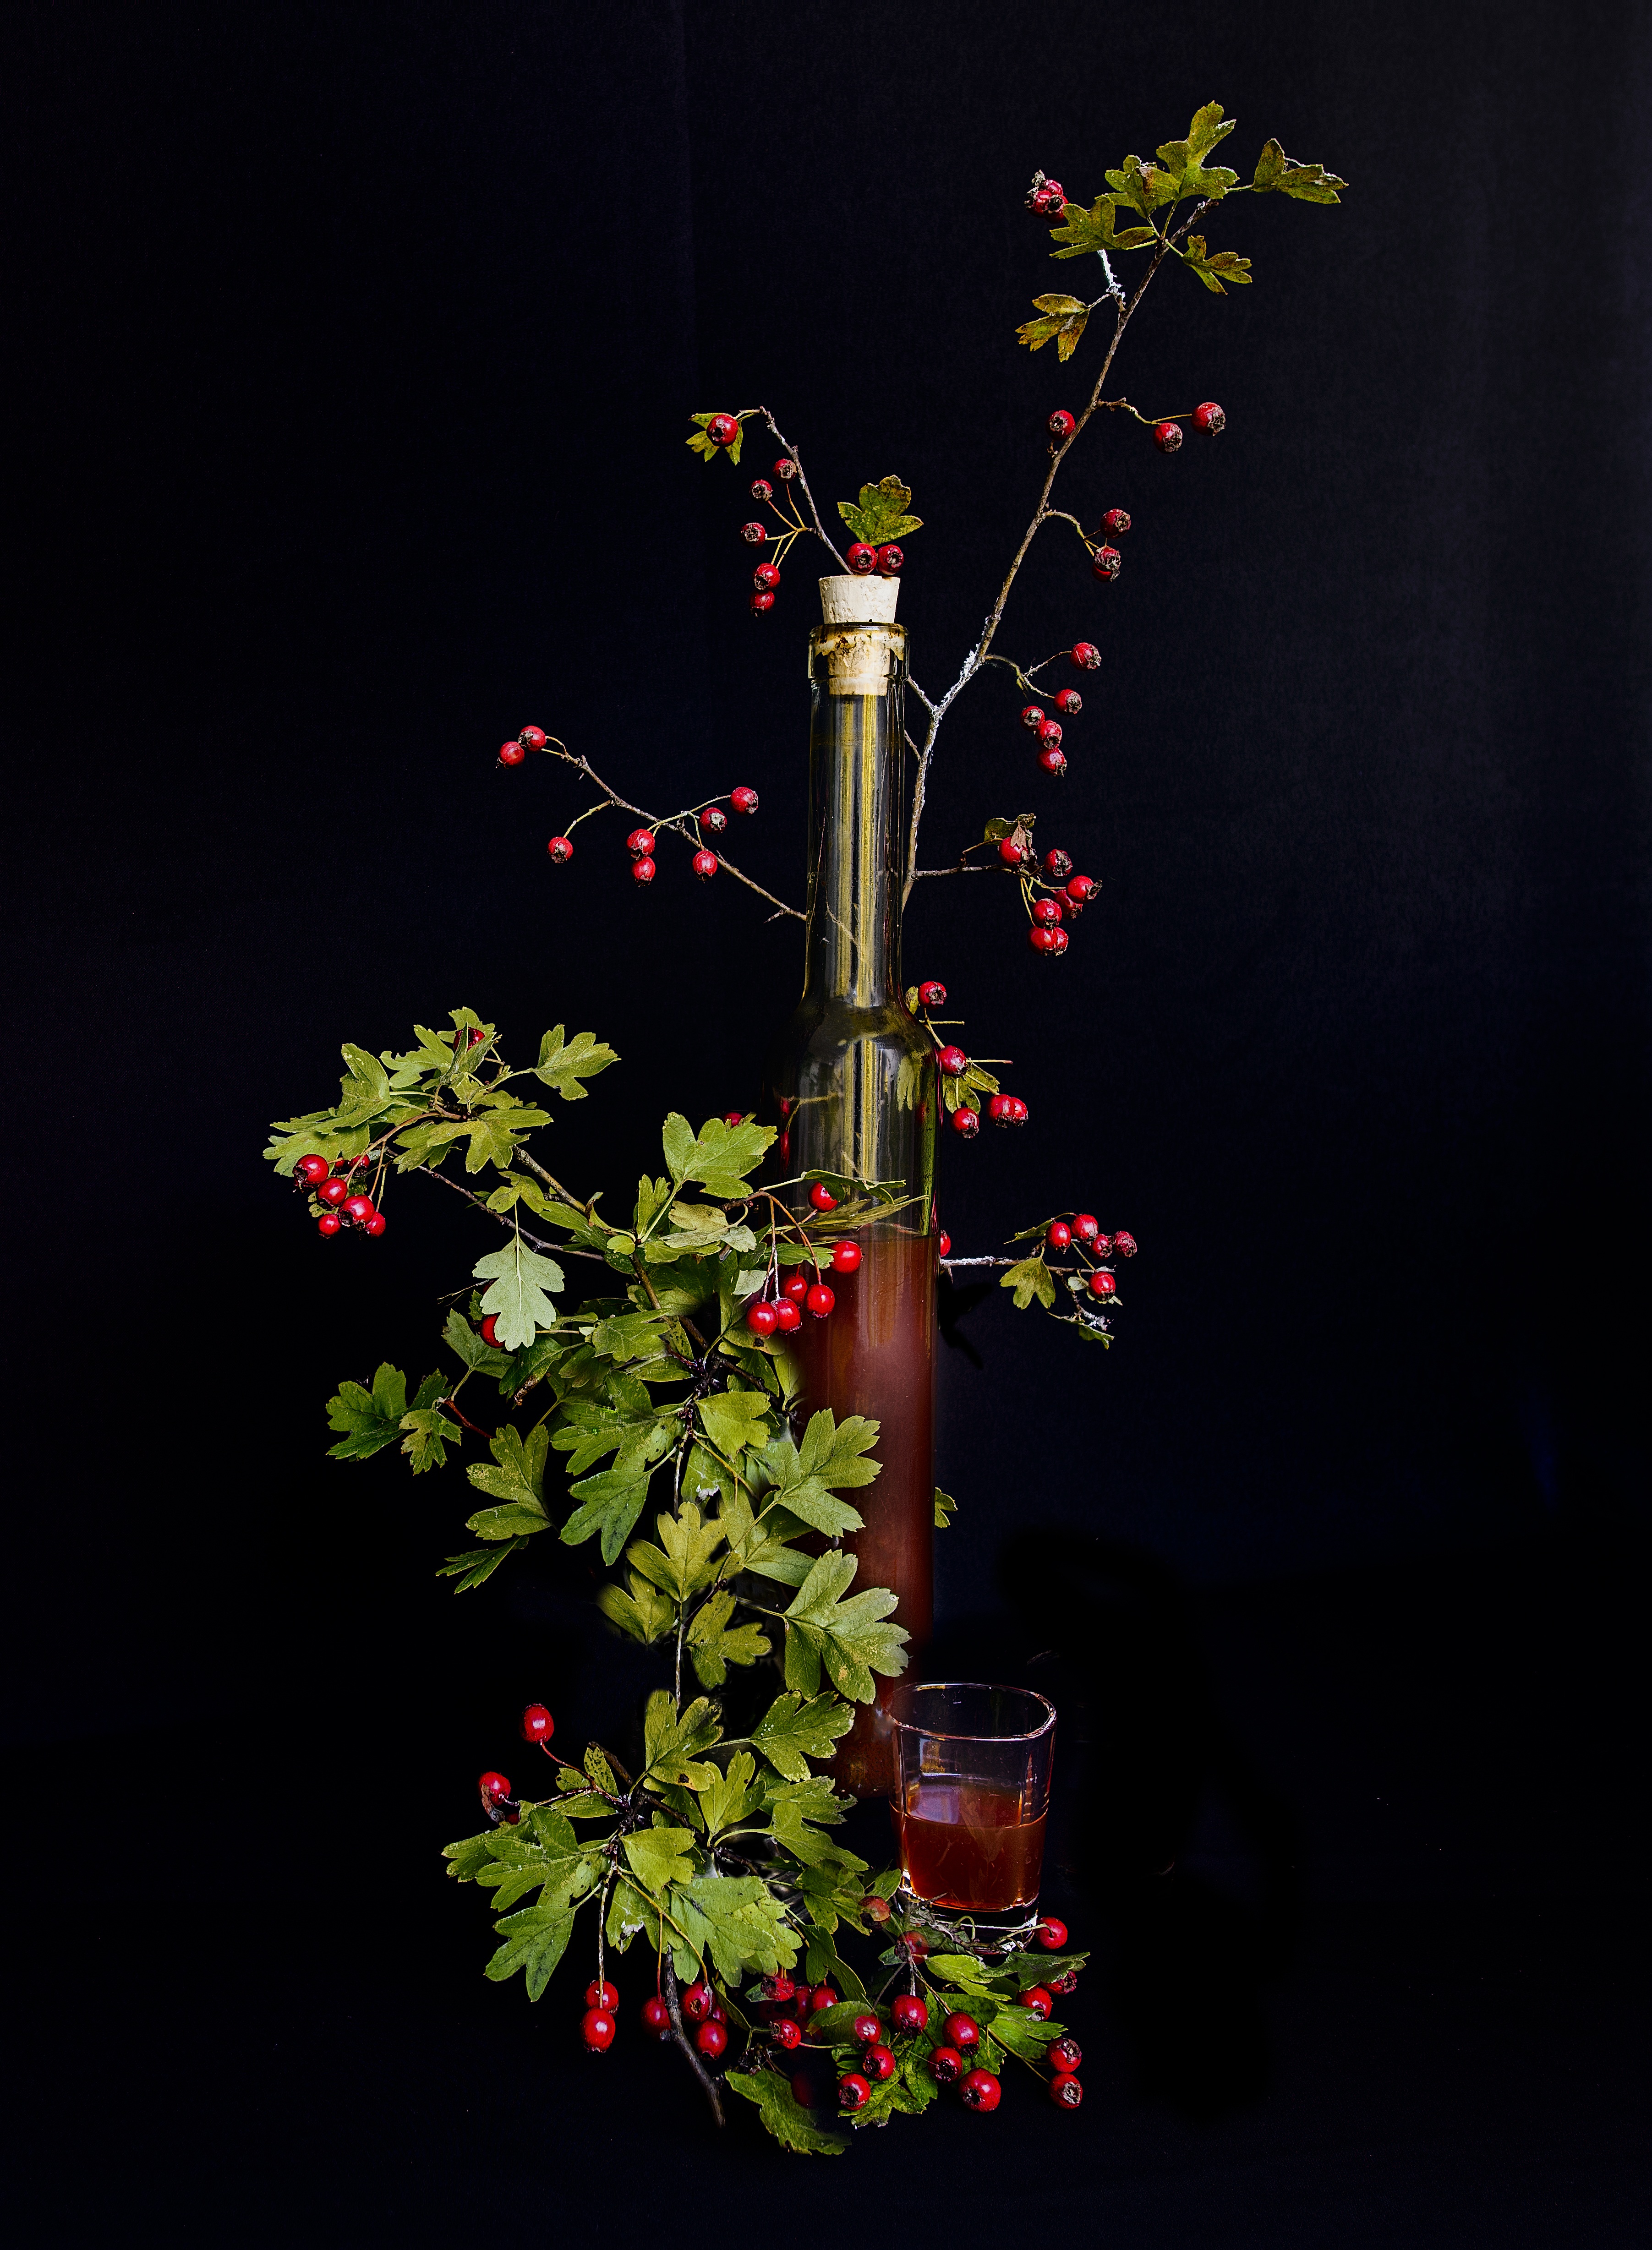
branch, plant, night, leaf, flower, red, darkness, lighting, flora, christmas decoration, art, berries, liqueur, floristry, hawthorn, crataegus, macro photography, still lifes, flower bouquet, ikebana, floral design, flower arranging